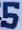
Number: 5